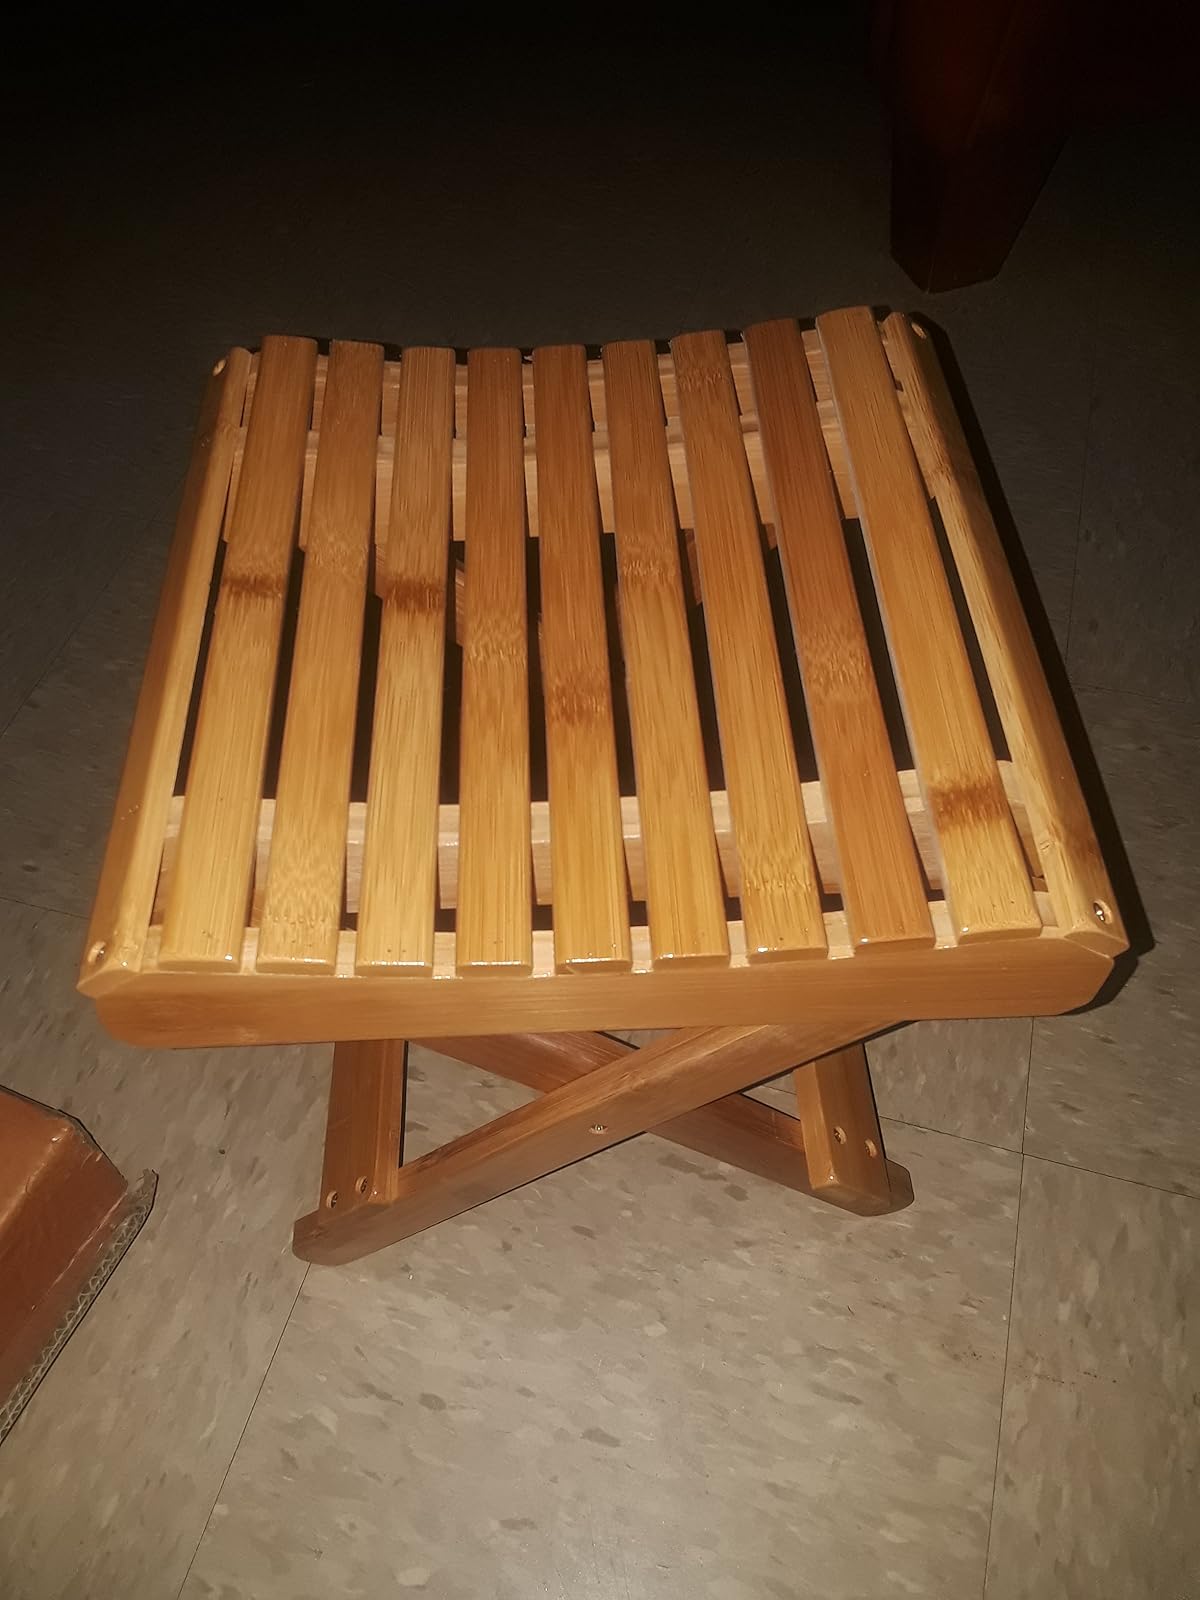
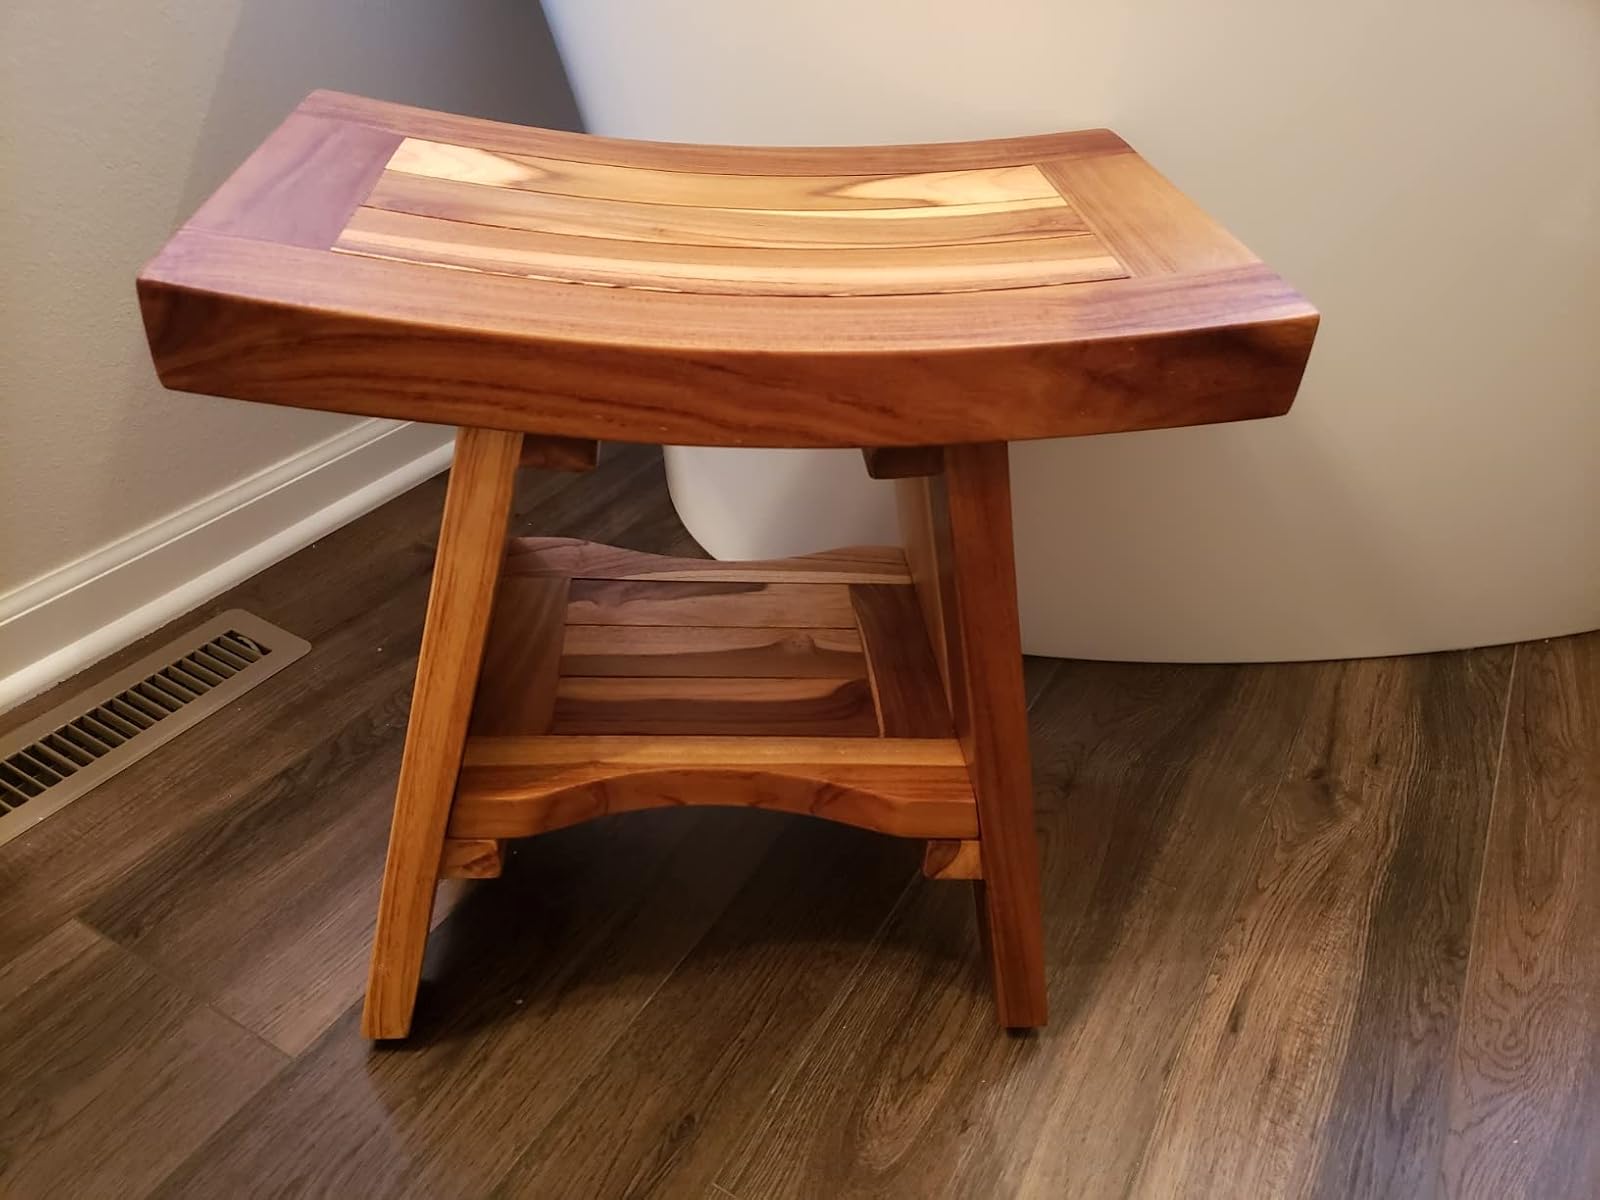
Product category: stool
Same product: no